Kyabazinga of Busoga

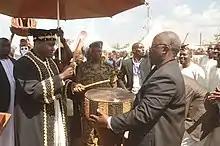
William Wilberforce Gabula Nadiope IV (2017)

The Kyabazinga of Busoga is the ruler of the Kingdom of Busoga in Uganda. "Isebantu" means "father of the people." This name was a symbol of unity derived from the expression and recognition by the people of Busoga that their leader was the "father of all people who brings all of them together", and who also serves as their cultural leader. Traditionally, the Kyabazinga throne rotates between chiefs in a timely election of the Lukiiko.